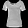
Label: T - shirt / top